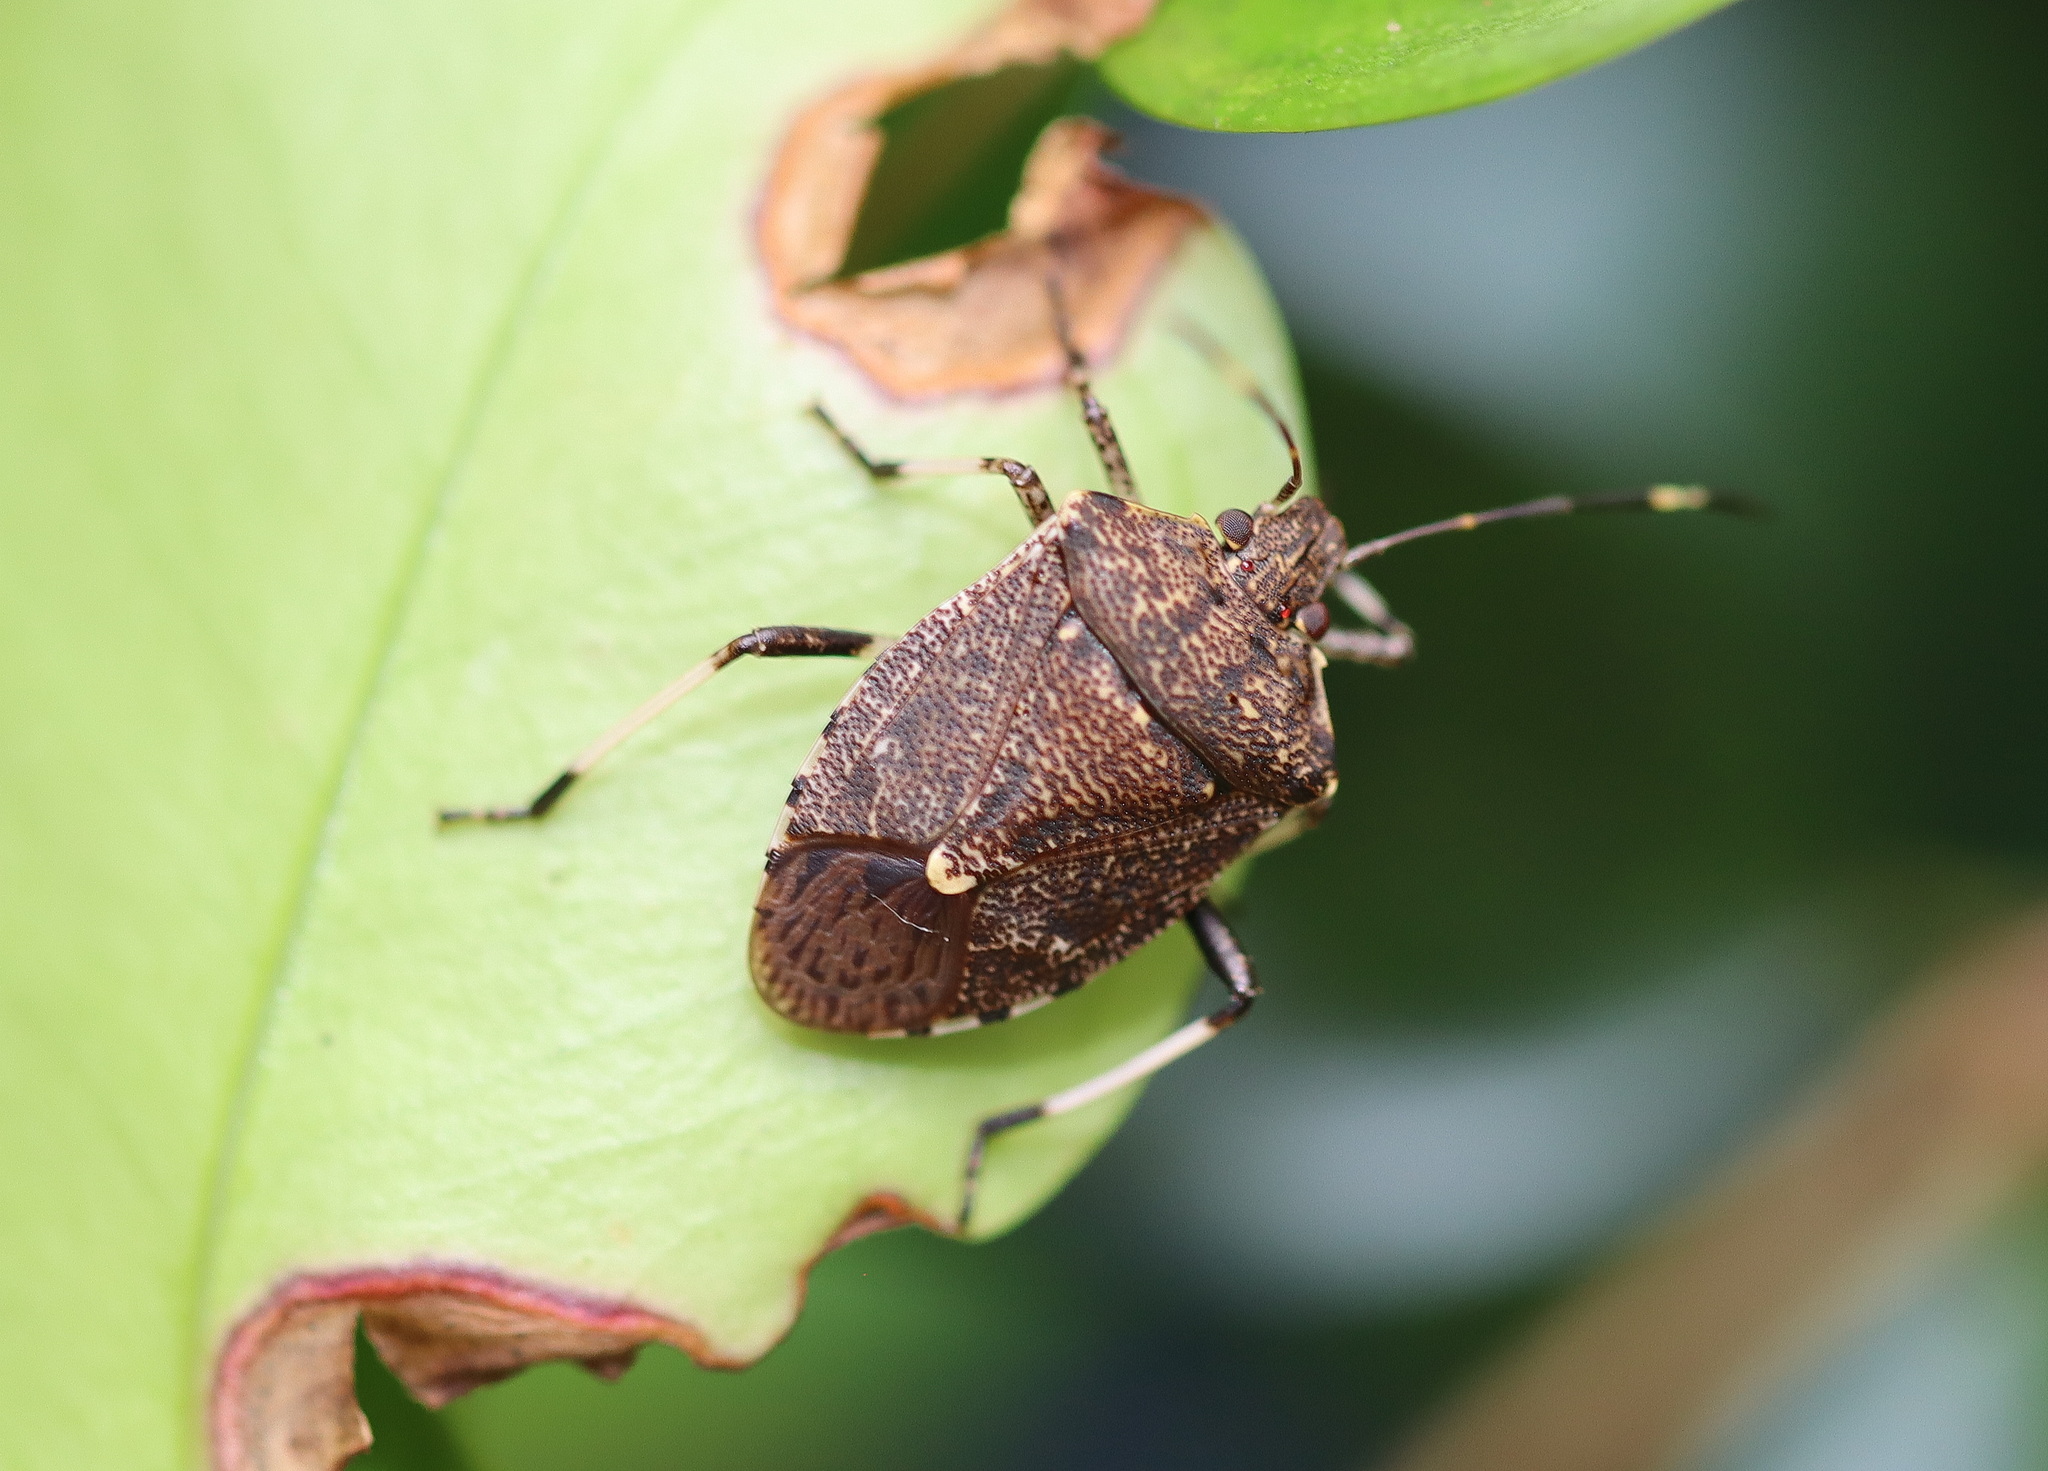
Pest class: stink_bug